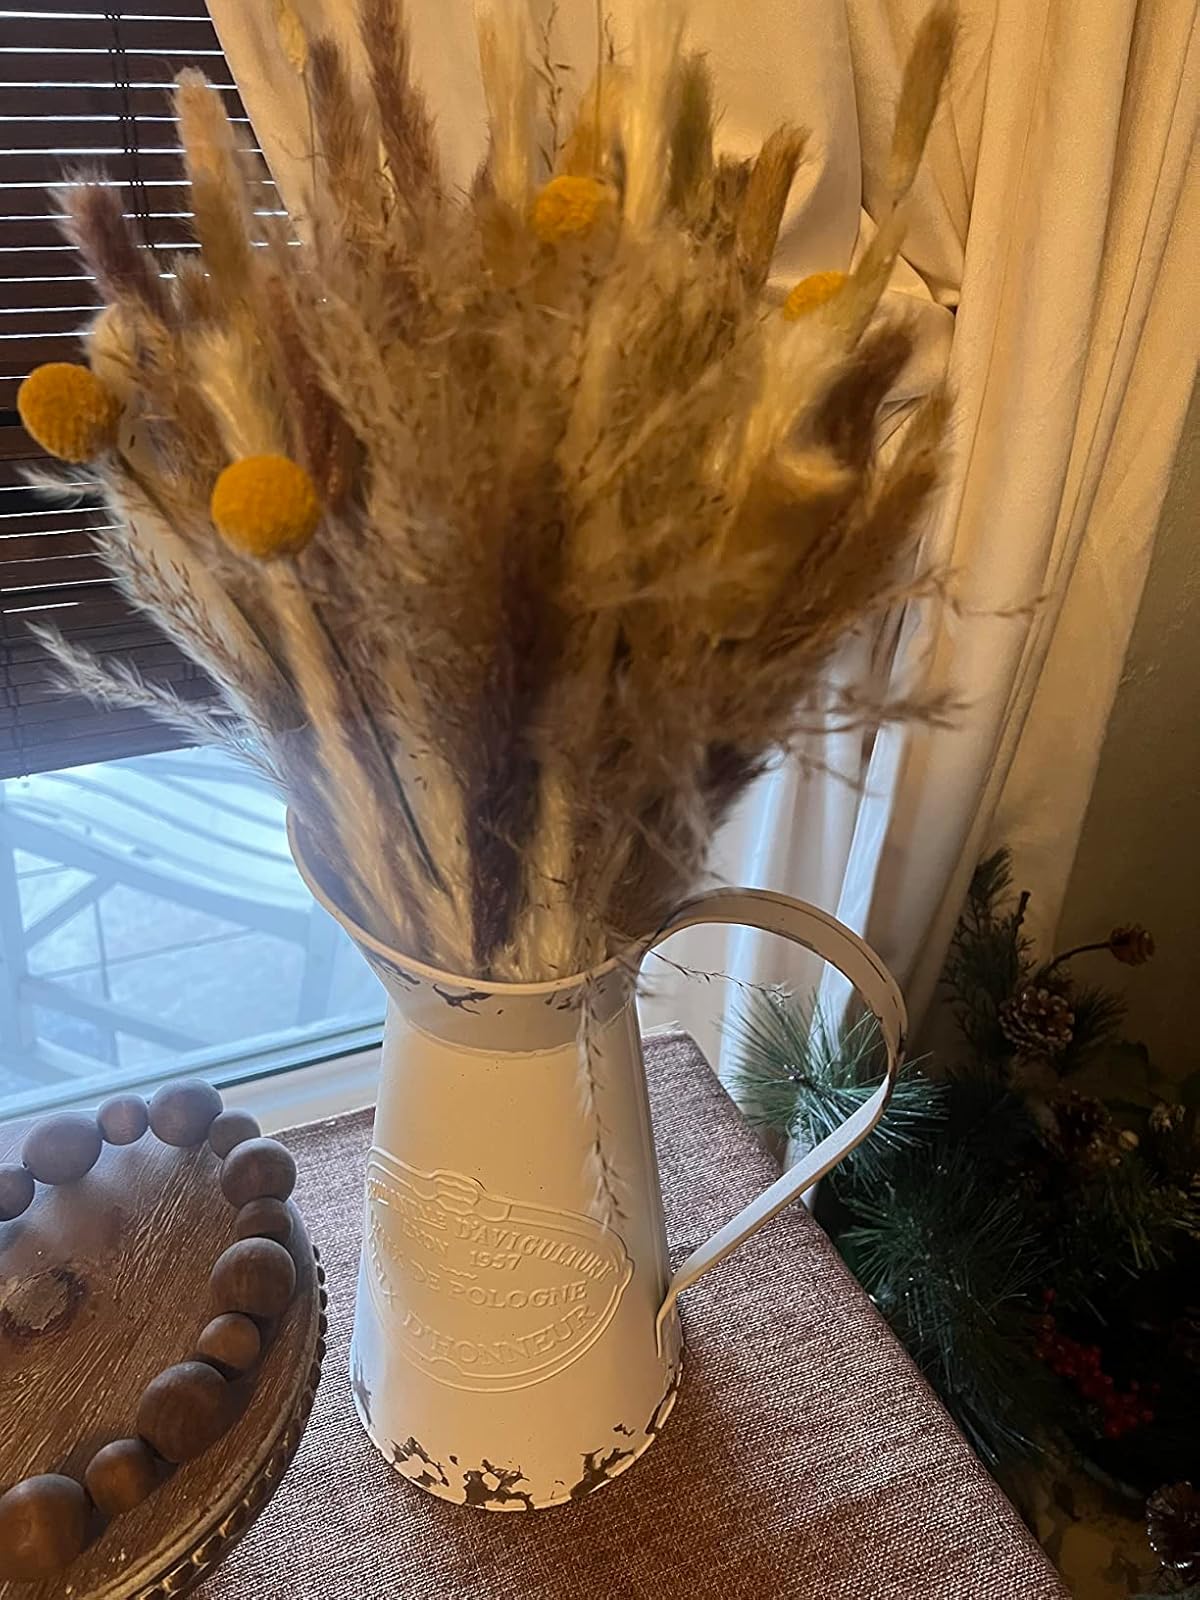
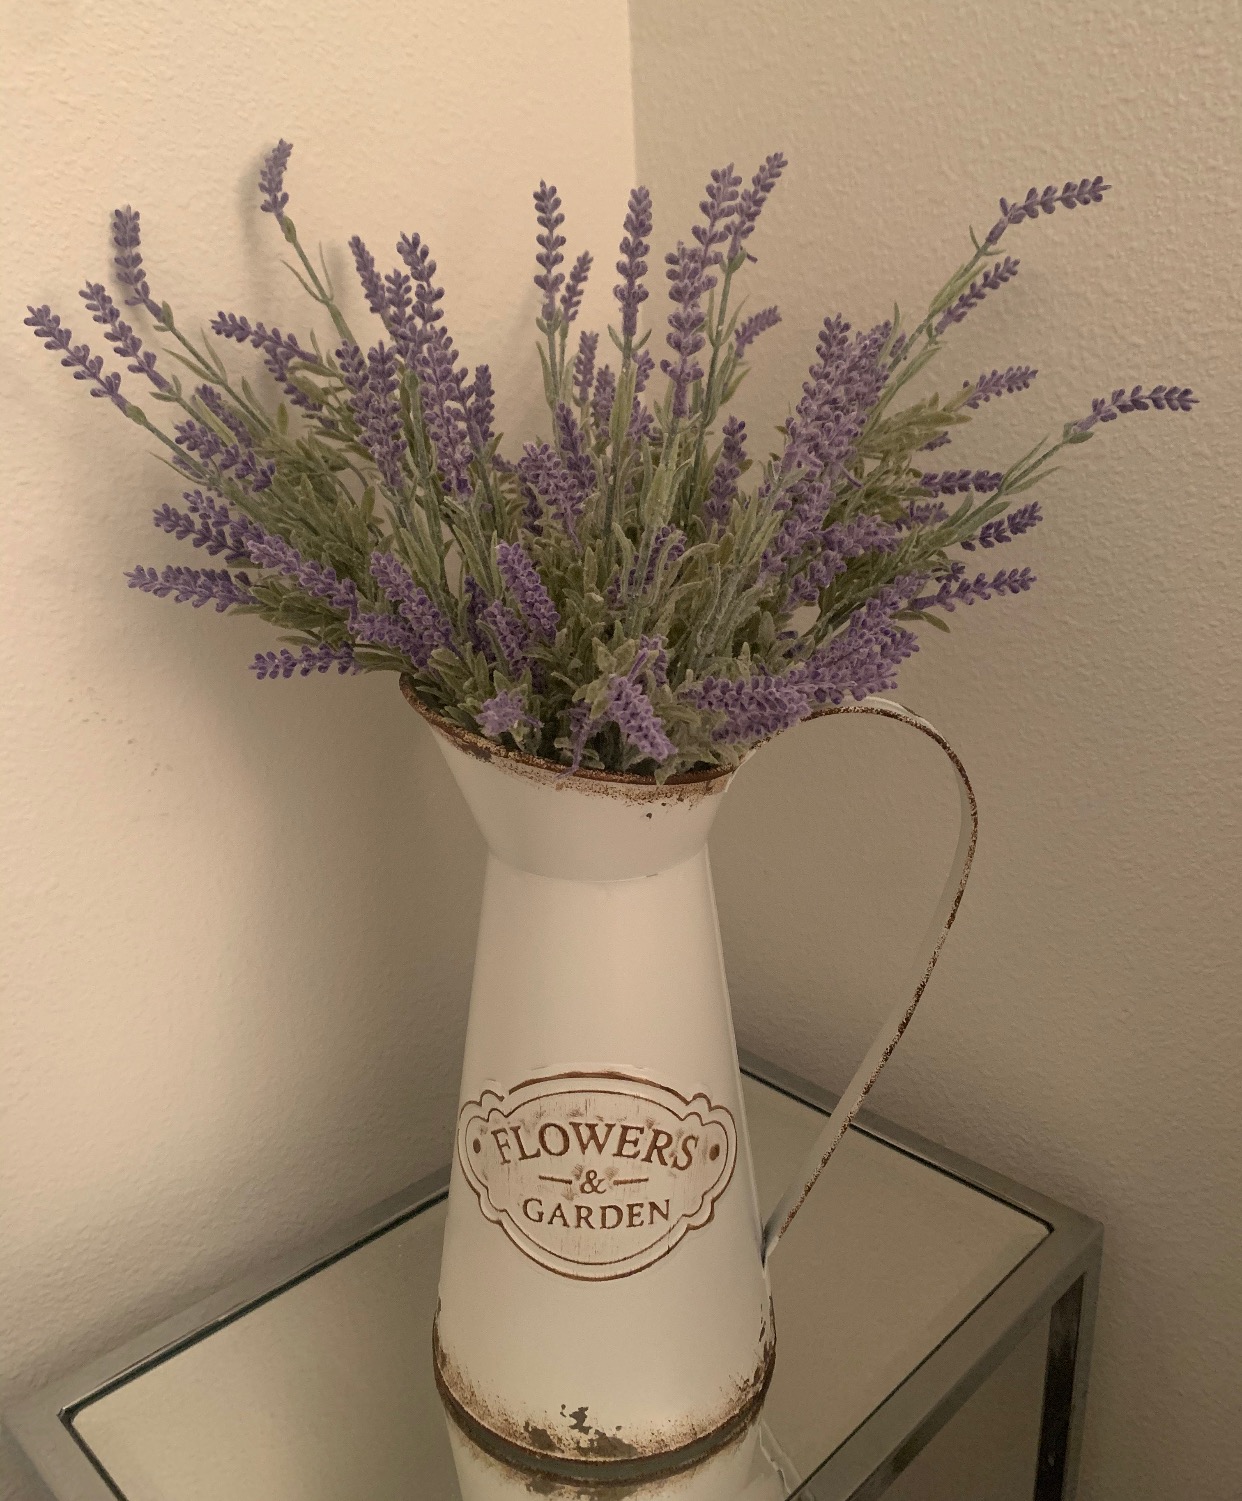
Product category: vase
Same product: no